The White Haired Witch of Lunar Kingdom

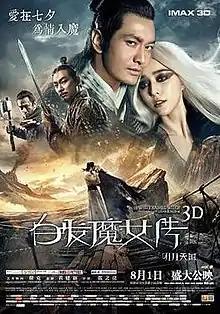
Theatrical poster

The White Haired Witch of Lunar Kingdom is a 2014 Chinese wuxia-fantasy film based on the novel "Romance of the White-Haired Maiden" written by Liang Yusheng. Directed by Jacob Cheung and co-produced by Bona Film Group and Huang Jianxin Tsui Hark as the creative consultant, the film stars Fan Bingbing, Huang Xiaoming, Vincent Zhao, and others in the supporting cast. Originally scheduled for release on 25 April 2014, the film was moved to 1 August 2014, then moved a day earlier to 31 July 2014.